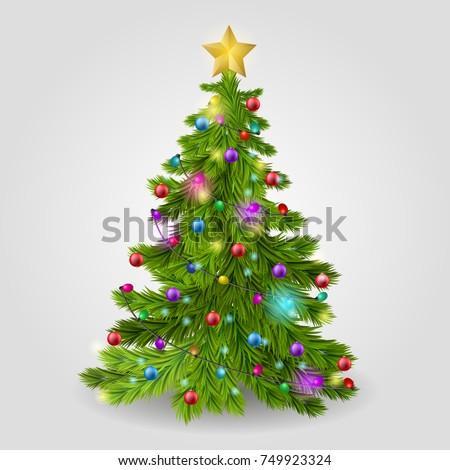
the christmas tree is decorated with balls , a garland and a golden star .